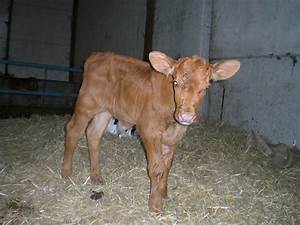
Label: mucca